Chinchilla Digger Statue

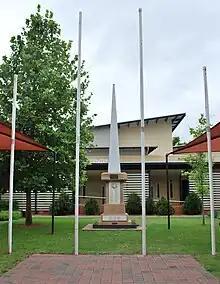
War memorial with aluminium spire, 2008

The Chinchilla digger statue was erected as part of the Chinchilla War Memorial, unveiled on 30 January 1919 by the Governor of Queensland, Sir Hamilton John Goold-Adams, GCMG, CB. The memorial was designed and executed by the well-known monumental masonry firm of AL Petrie of Toowong, Brisbane. In 1977 the statue was removed from its original position and separated from its pedestal and base. Part of the pedestal was re-erected in Fuller Place in Heeney Street in 1979, surmounted by a spire; while the statue was kept in storage until re-erected in front of the Returned Services League of Australia (RSL) hall further south on Heeney Street in 1992.